Two-spirit

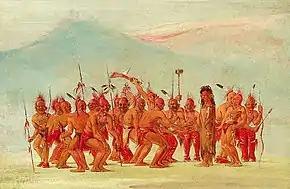
Drawing by George Catlin (1796–1872) while on the Great Plains among the Sac and Fox Nation. Depicting a group of male warriors dancing around a male-bodied person in a woman's dress, non-Native artist George Catlin titled the painting "Dance to the Berdach".

Among the goals of two-spirit societies are group support; outreach, education, and activism; revival of their Indigenous cultural traditions, including preserving the old languages, skills and dances; and otherwise working toward social change.